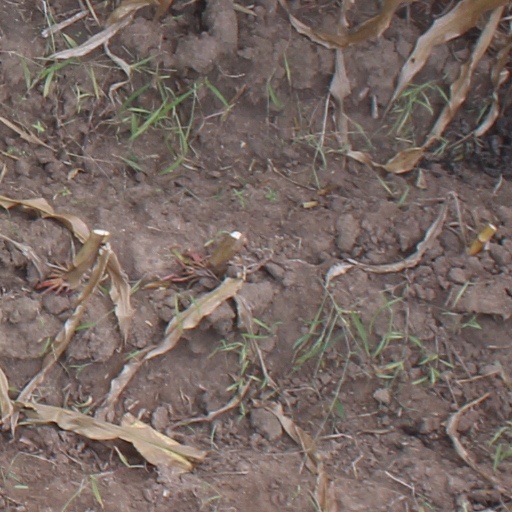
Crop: maize; corn